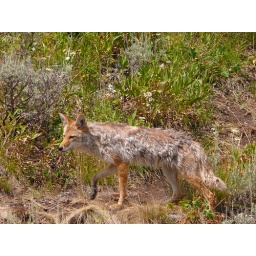
The same reason that all the animals cross the road in Yellowstone - because they can!